2014–15 Indiana Hoosiers men's basketball team

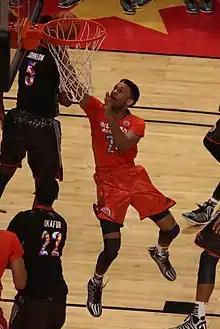
James Blackmon, Jr. in the 2014 McDonald's All-American Boys Game

!colspan=12 style="background:#7D110C; color:white;"| Big Ten tournament